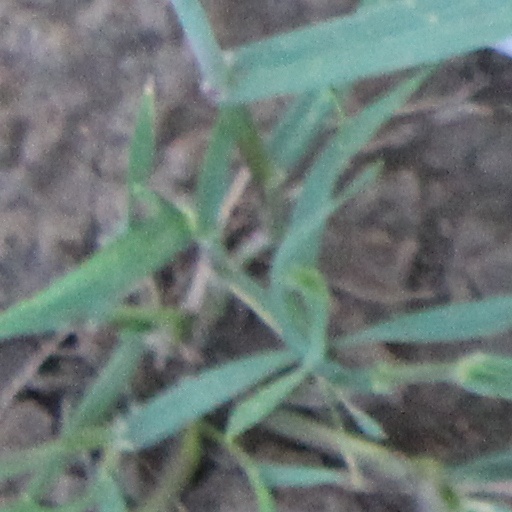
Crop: wheat